Battle of Bang Bo (Zhennan Pass)

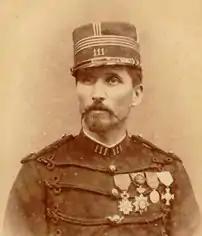
"Chef de bataillon" François Léon Faure (1845–c.1906), 111th Line Battalion

On 22 March, Chinese forces under the command of Feng Zicai（冯子材）raided the French forward post at Dong Dang, a few kilometres north of Lạng Sơn. The French post, under the command of Lieutenant-Colonel Paul-Gustave Herbinger, was held by "chef de battalion" Diguet's 2nd Foreign Legion Battalion, and the legionnaires repelled the Chinese assault without difficulty. De Négrier, who had been forced to bring the bulk of the 2nd Brigade up from Lạng Sơn to support Herbinger, decided to hit back immediately. Hoping to take the Chinese by surprise, he decided to cross the frontier and attack the Guangxi Army in its entrenchments at Bang Bo, near the frontier pass of Zhennanguan. He had no intention of launching a major offensive into Guangxi. His aim, in the military phrase of the day, was simply to 'take some air' ("se donner de l'air") around Dong Dang. After giving the Chinese a bloody nose at Bang Bo and clearing them away from the approaches to Dong Dang, he would return to Lạng Sơn with the 2nd Brigade.